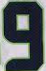
Number: 9